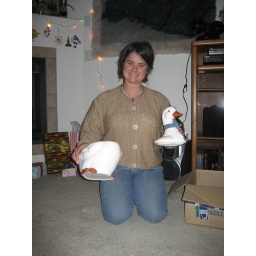
Look...I got a duck in the white elephant!